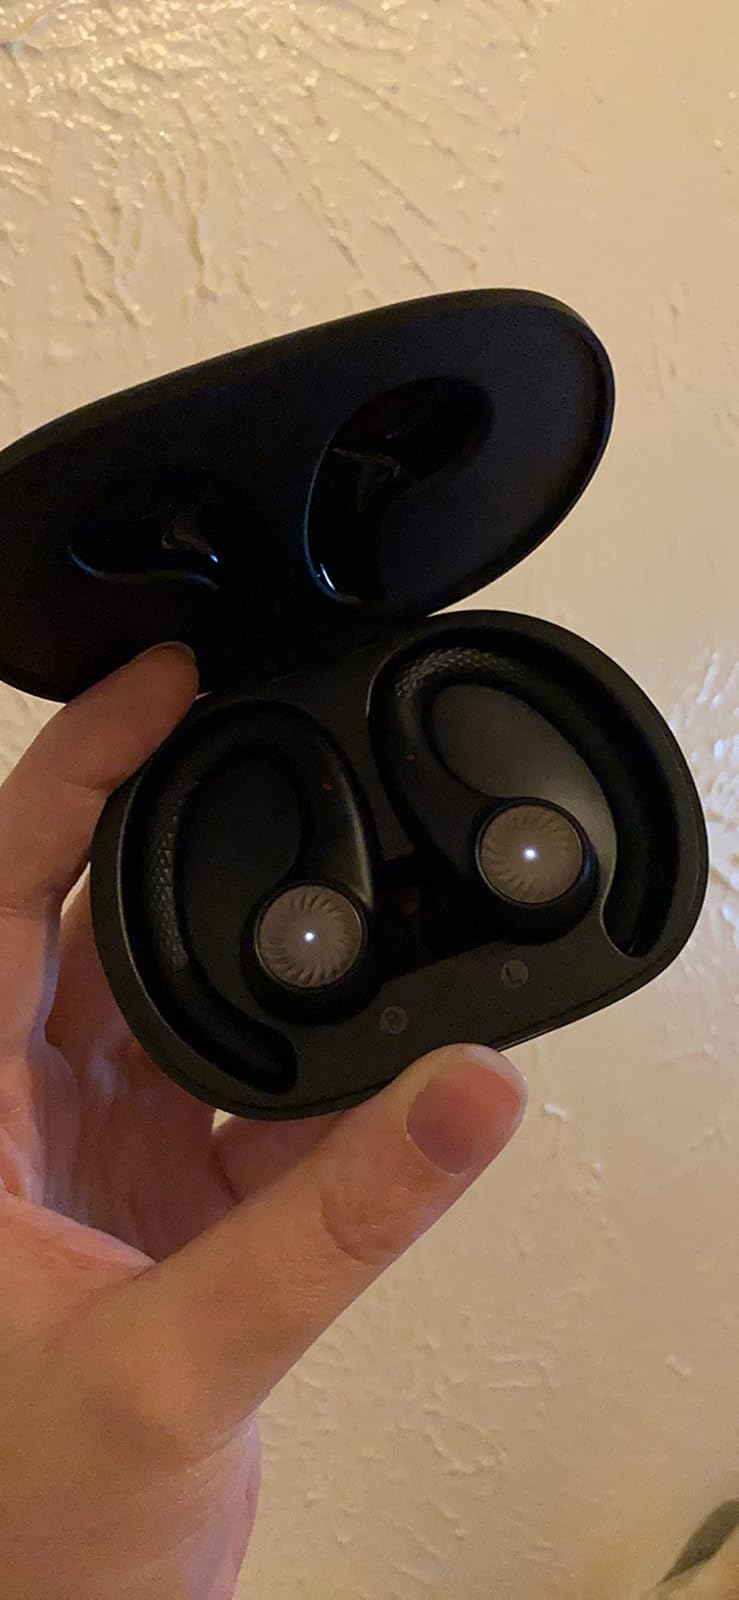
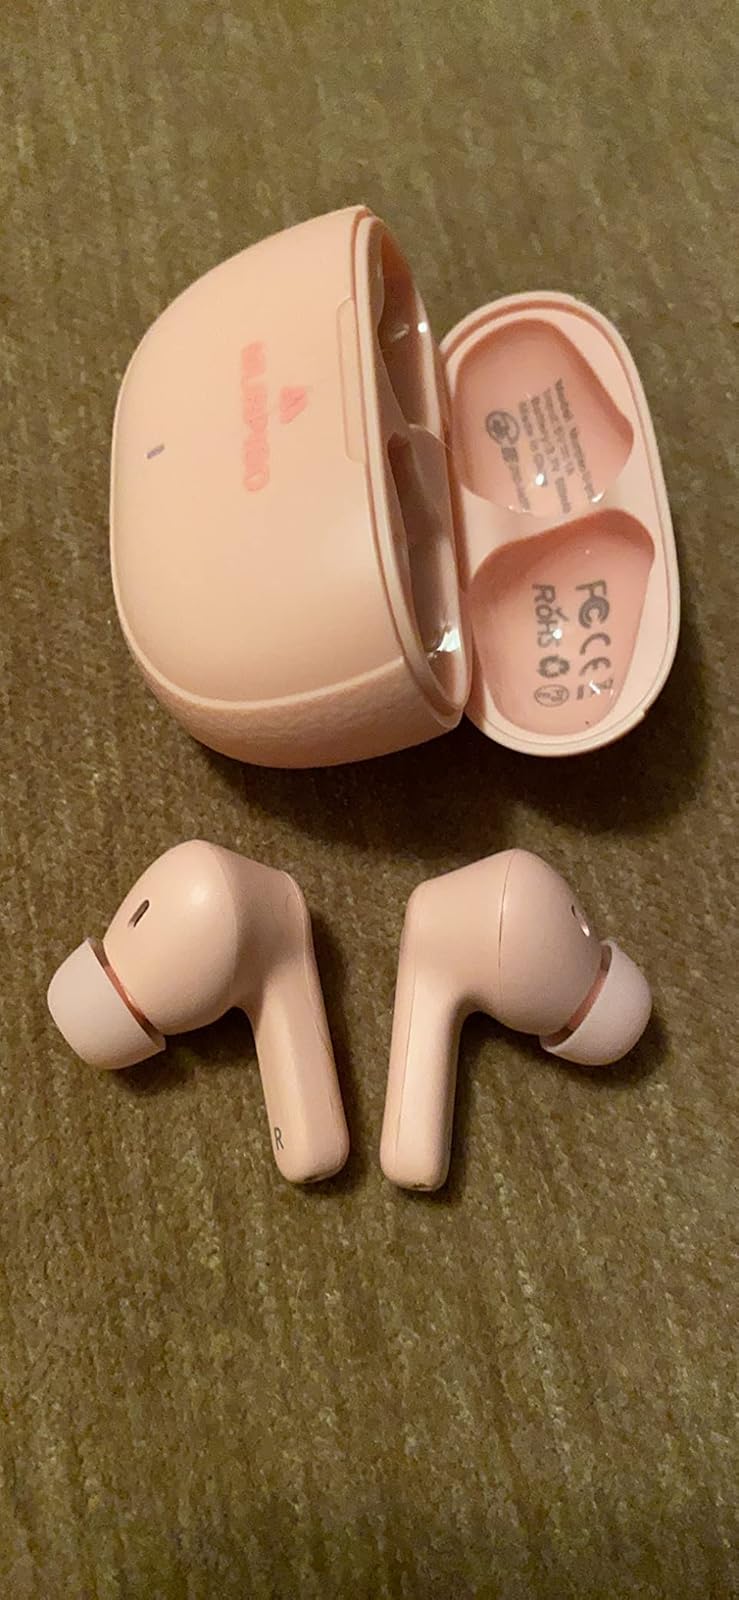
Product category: earbuds
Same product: no